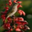
Label: bird